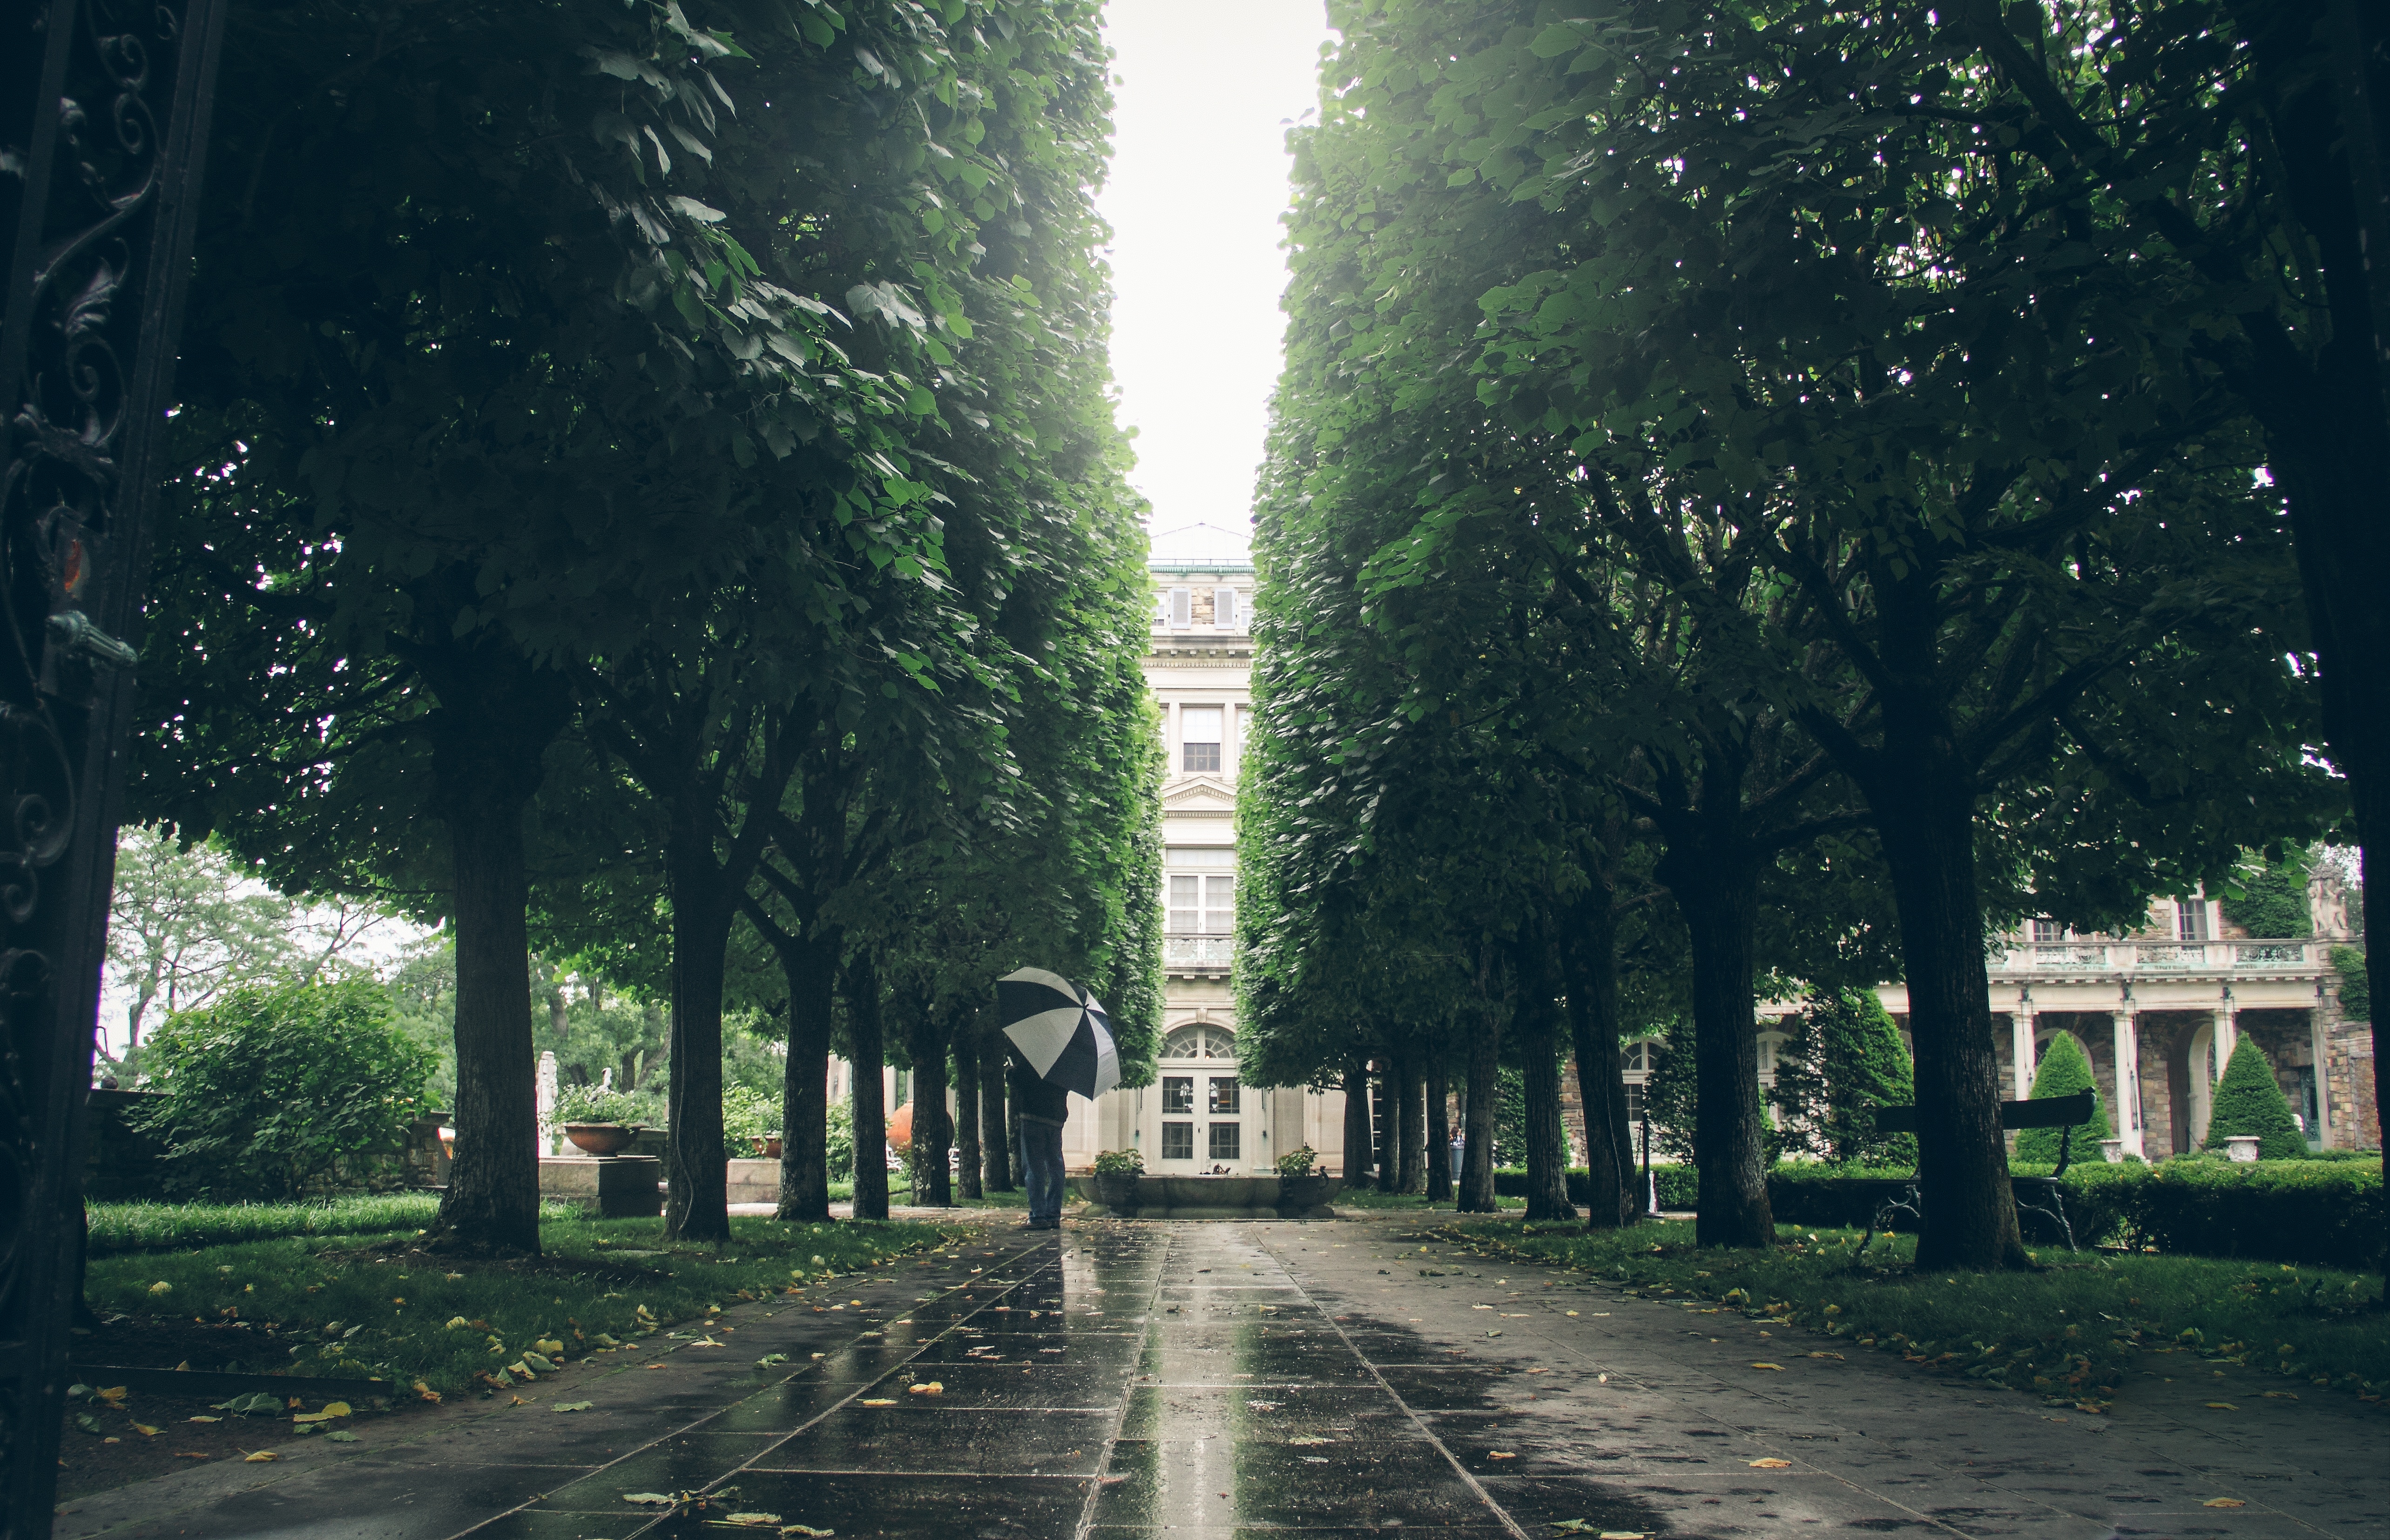
tree, forest, plant, road, street, sunlight, morning, leaf, green, autumn, waterway, infrastructure, rural area, urban area, atmospheric phenomenon, woody plant